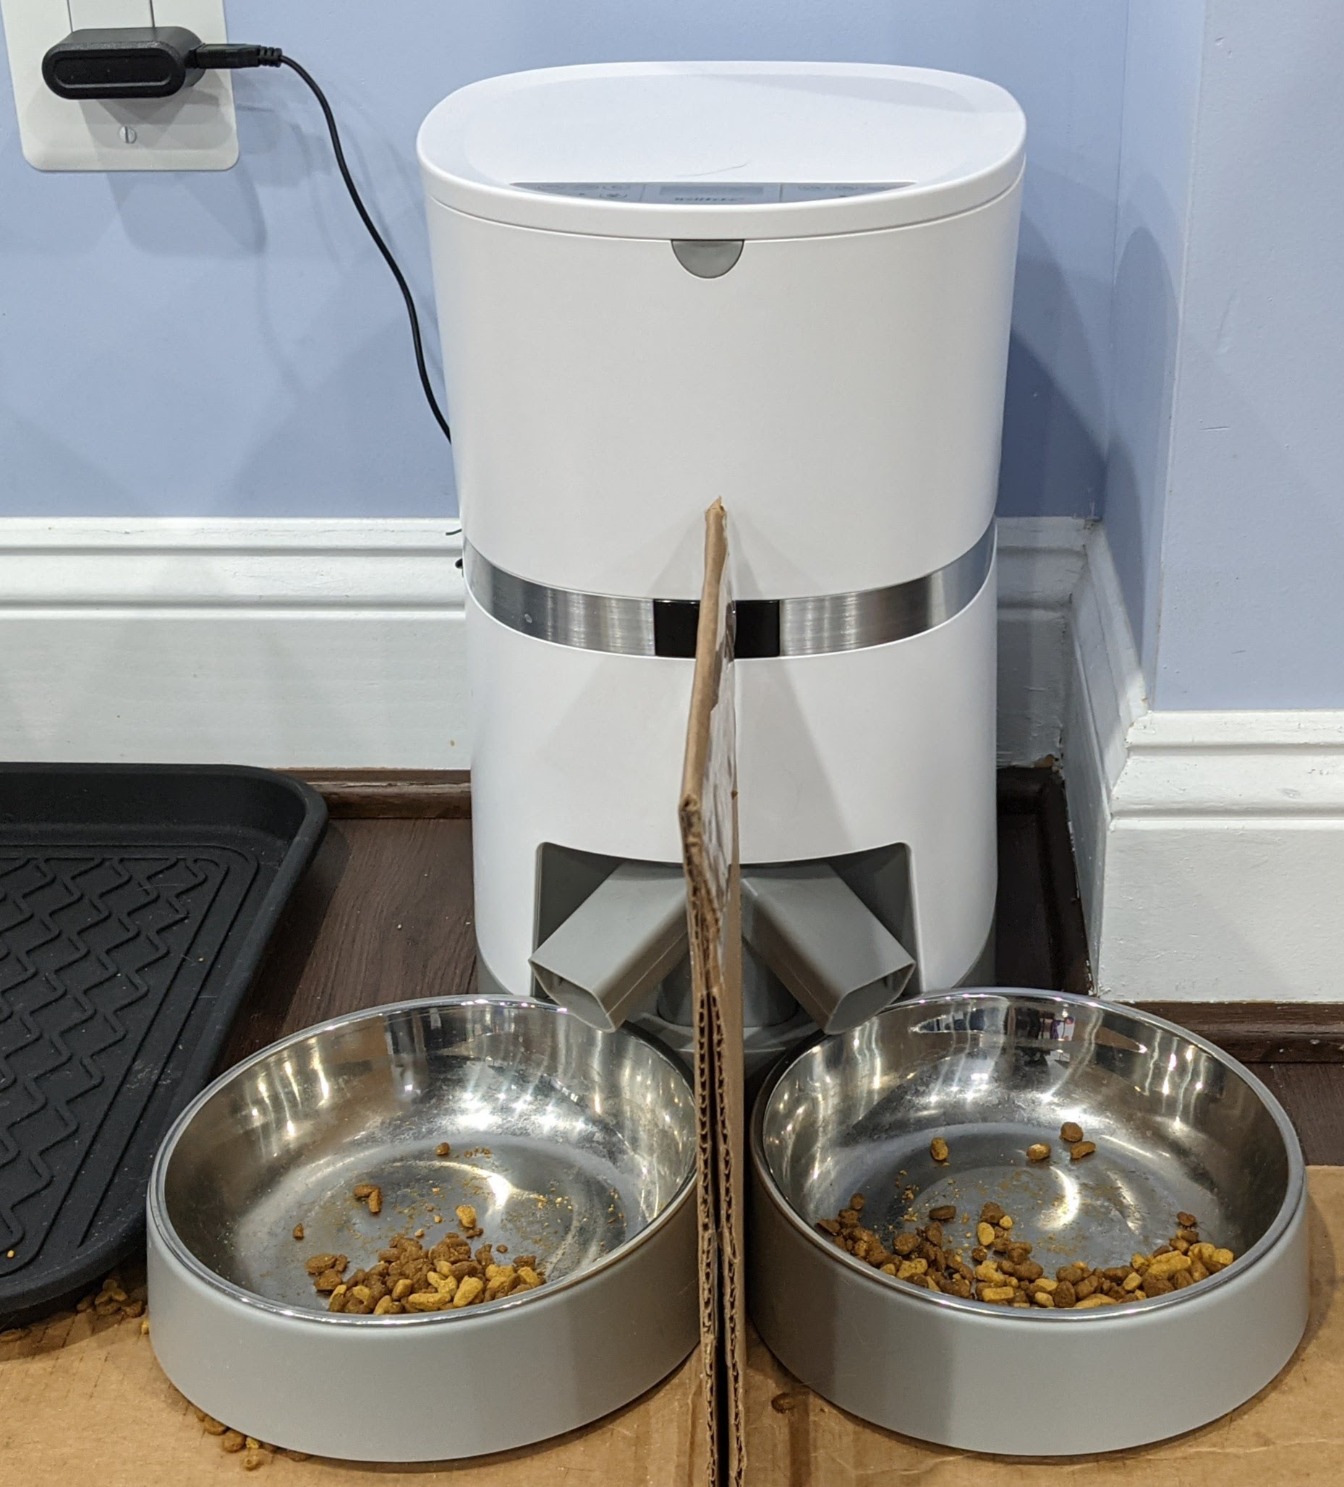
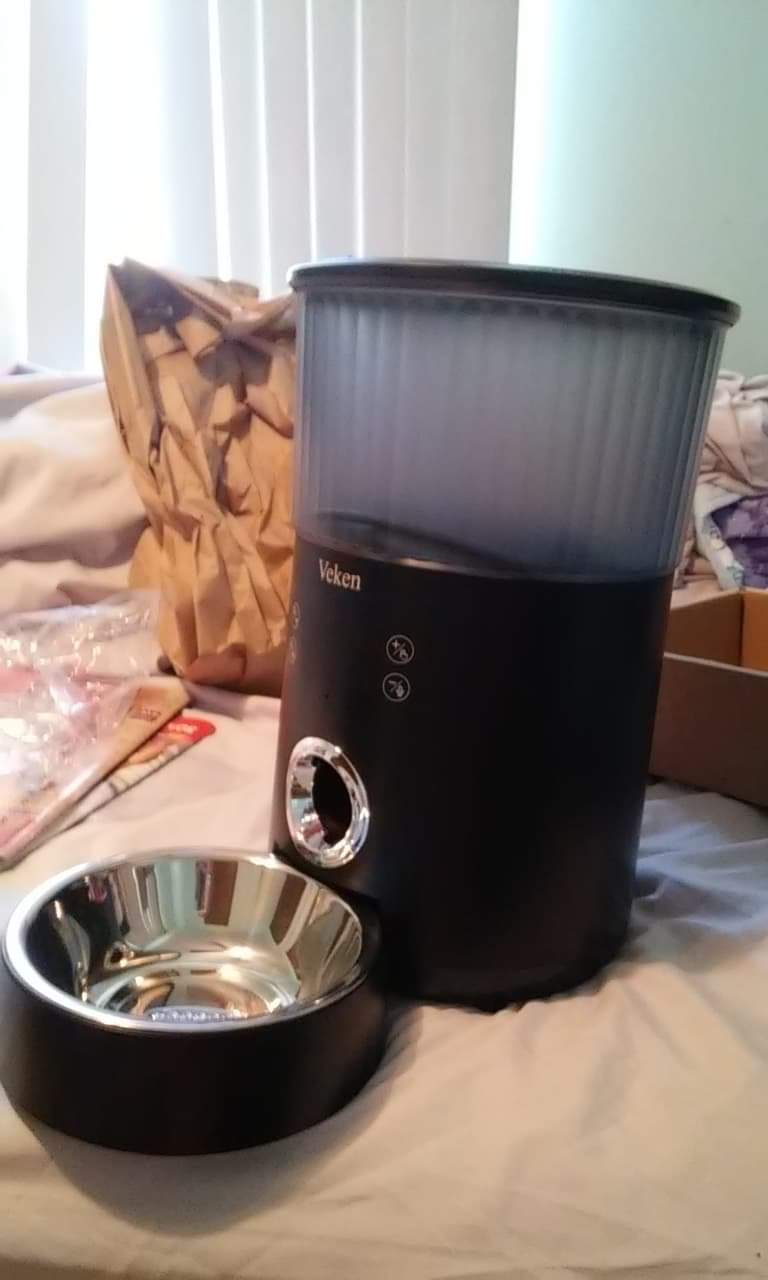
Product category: items_feeder
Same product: no